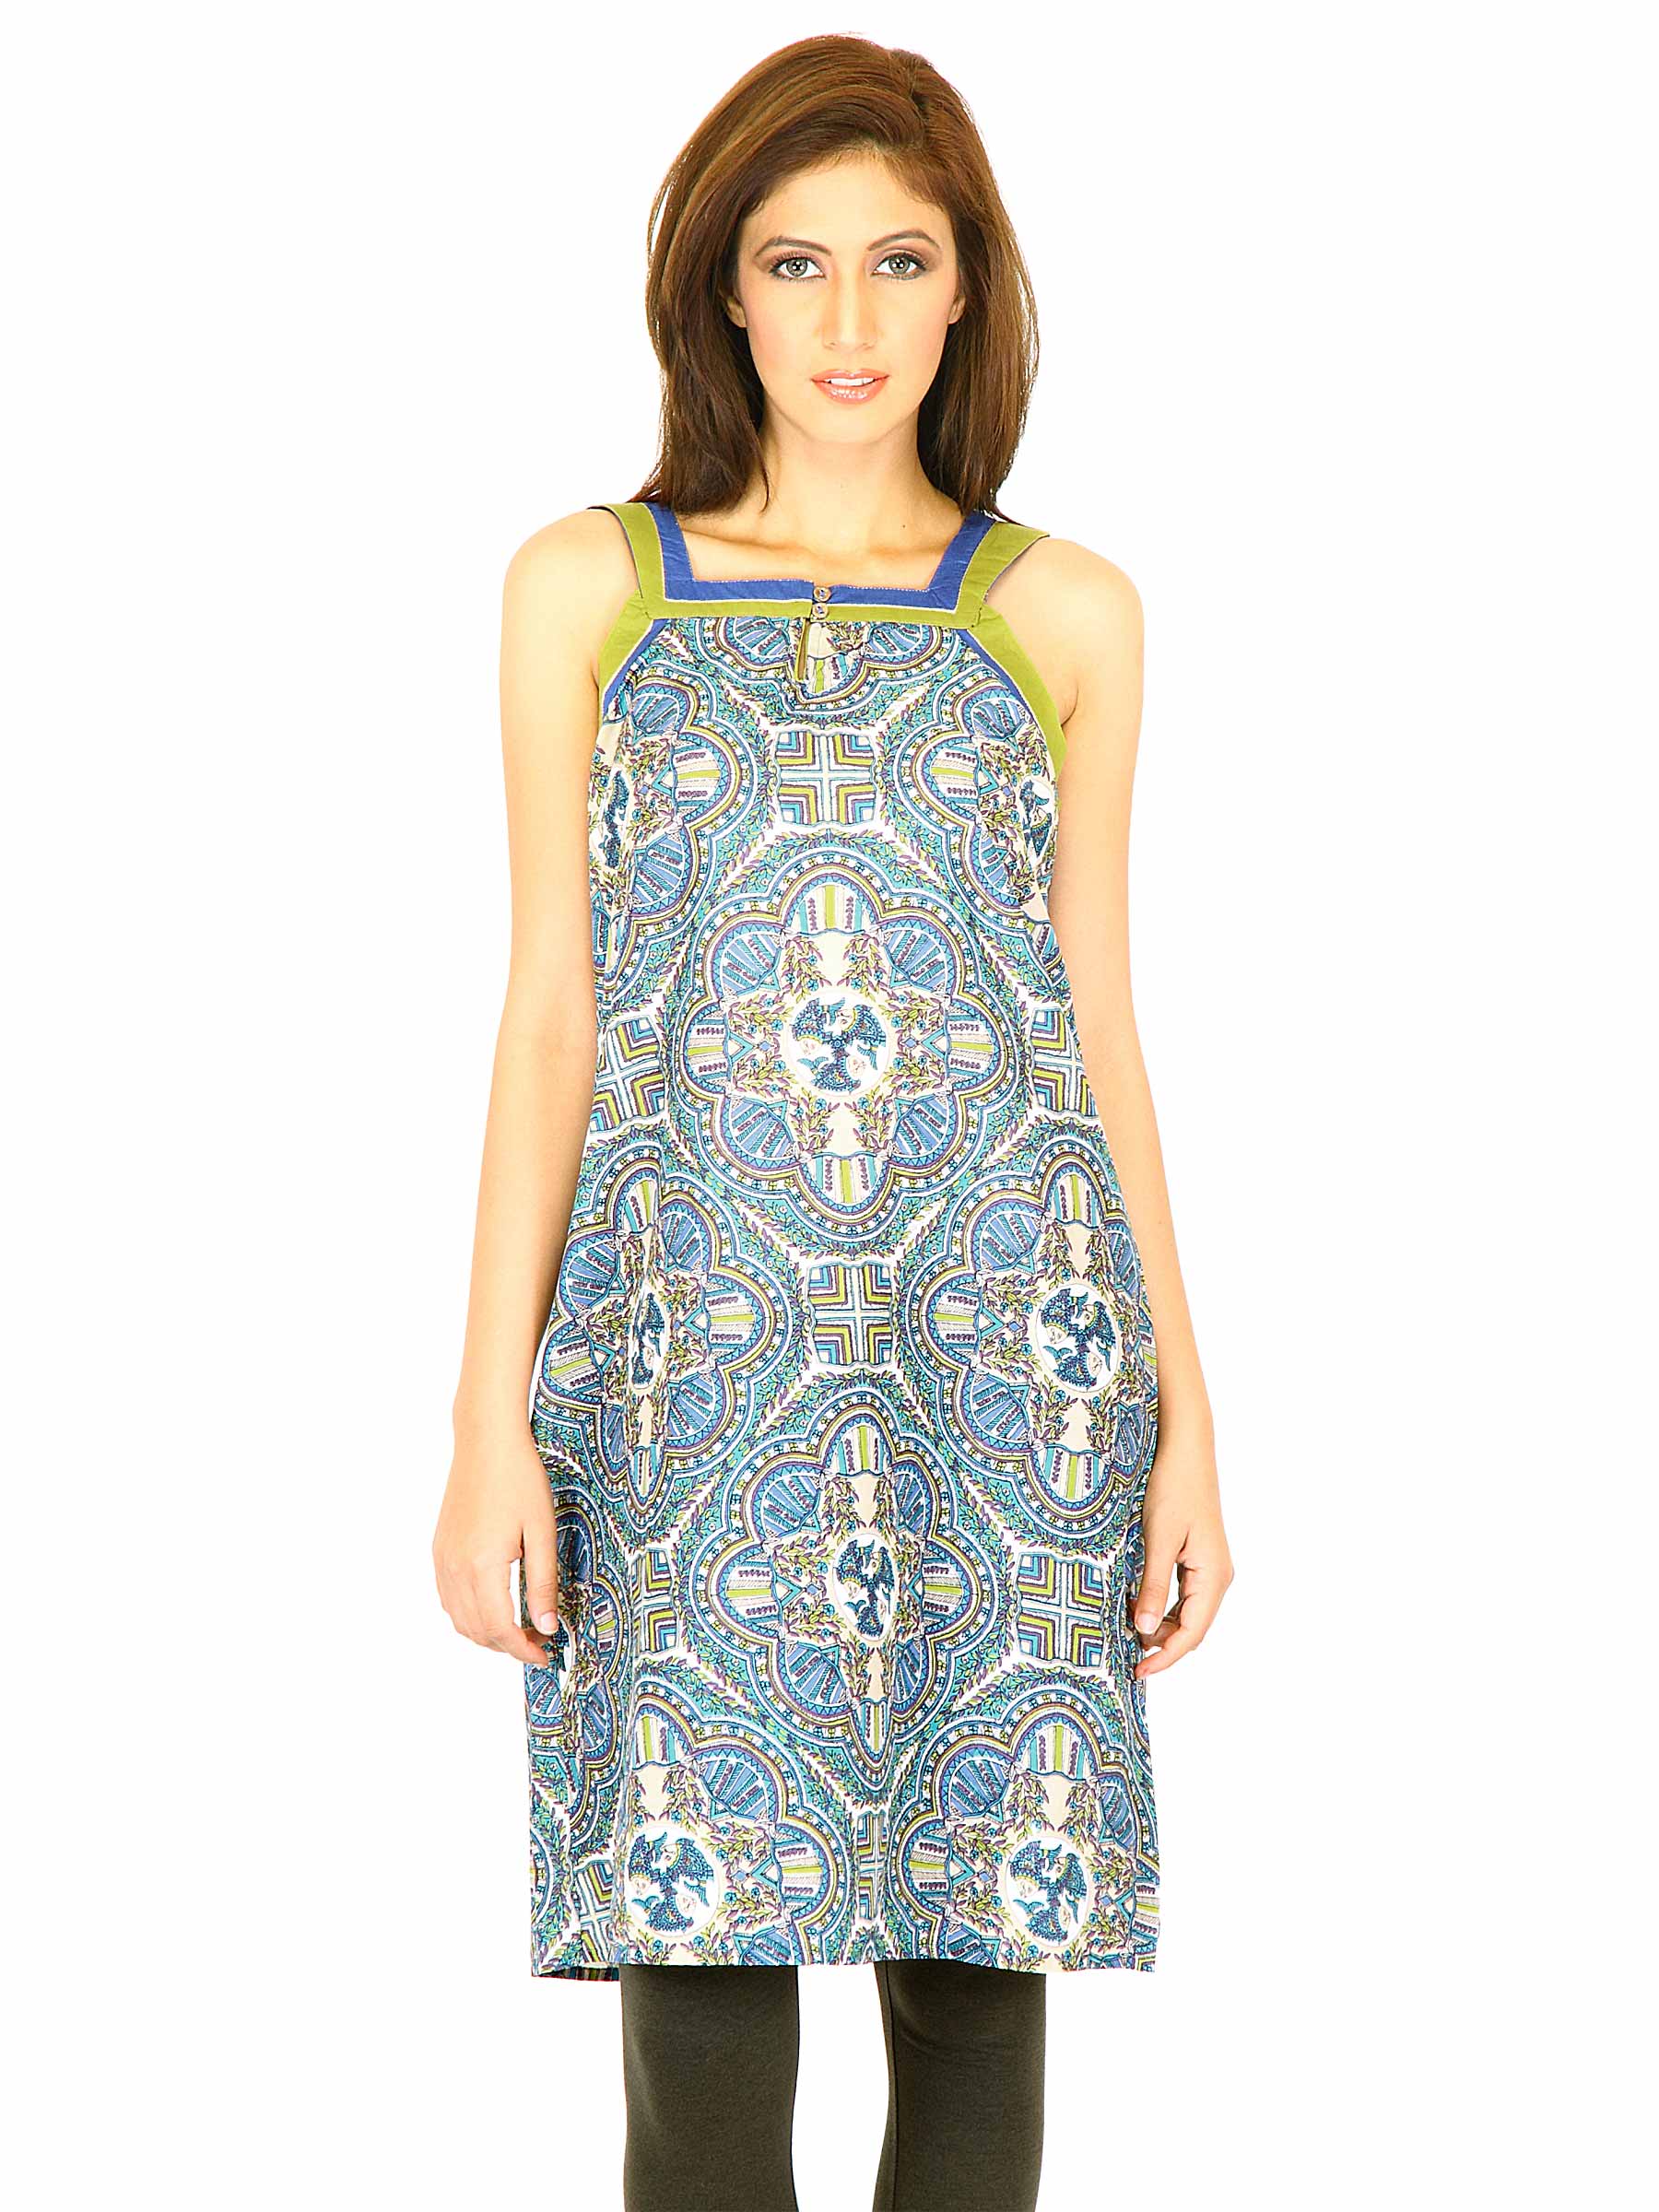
W Women Printed Blue Kurtas
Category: Apparel / Topwear / Kurtas
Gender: Women
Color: Blue
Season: Summer 2011
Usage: Ethnic